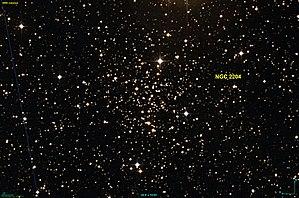
Image créée à l'aide du logiciel Aladin Sky Atlas du Centre de Données astronomiques de Strasbourg et des données de DSS (Digitized Sky Survey). Le programme DSS est l'un des programmes du STScI (Space Telescope Science Institute) dont les fichiers sont du domaine public (http://archive.stsci.edu/data_use.html)
NGC 2204 est un amas ouvert situé dans la constellation du Grand Chien. Il a été découvert par l'astronome germano-britannique William Herschel en 1785.